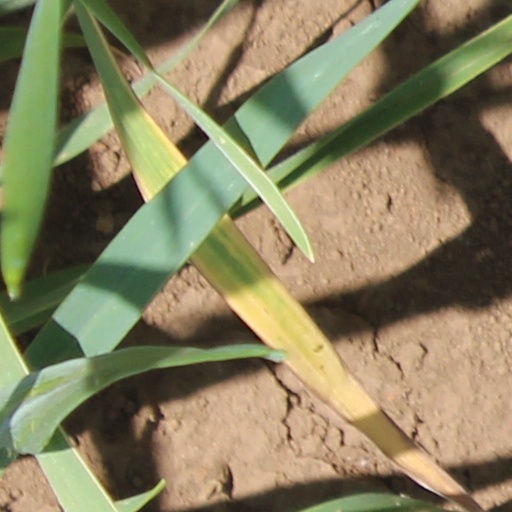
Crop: wheat